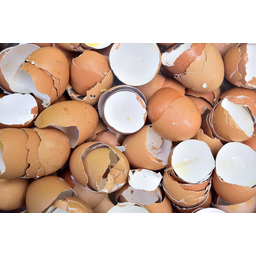
Label: trash